Louis Guillouet, comte d'Orvilliers

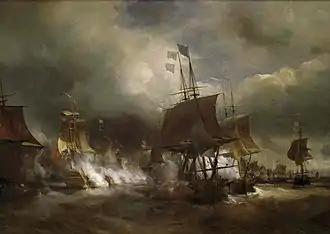
Battle of Ushant (1778)

His greatest success came in July 1778 during the First Battle of Ushant, when his fleet managed to fend off an attack from a similarly sized English fleet led by Admiral Augustus Keppel.